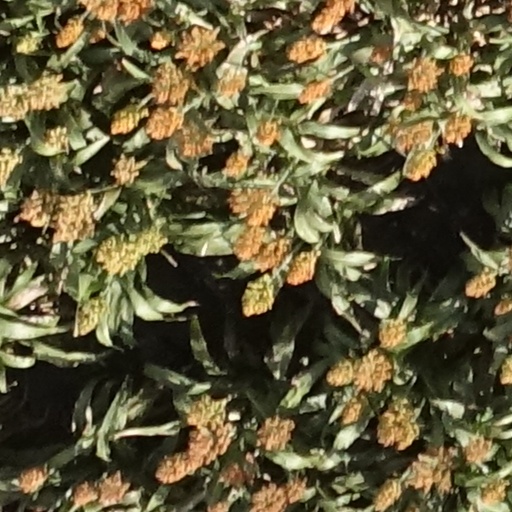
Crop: sorghum